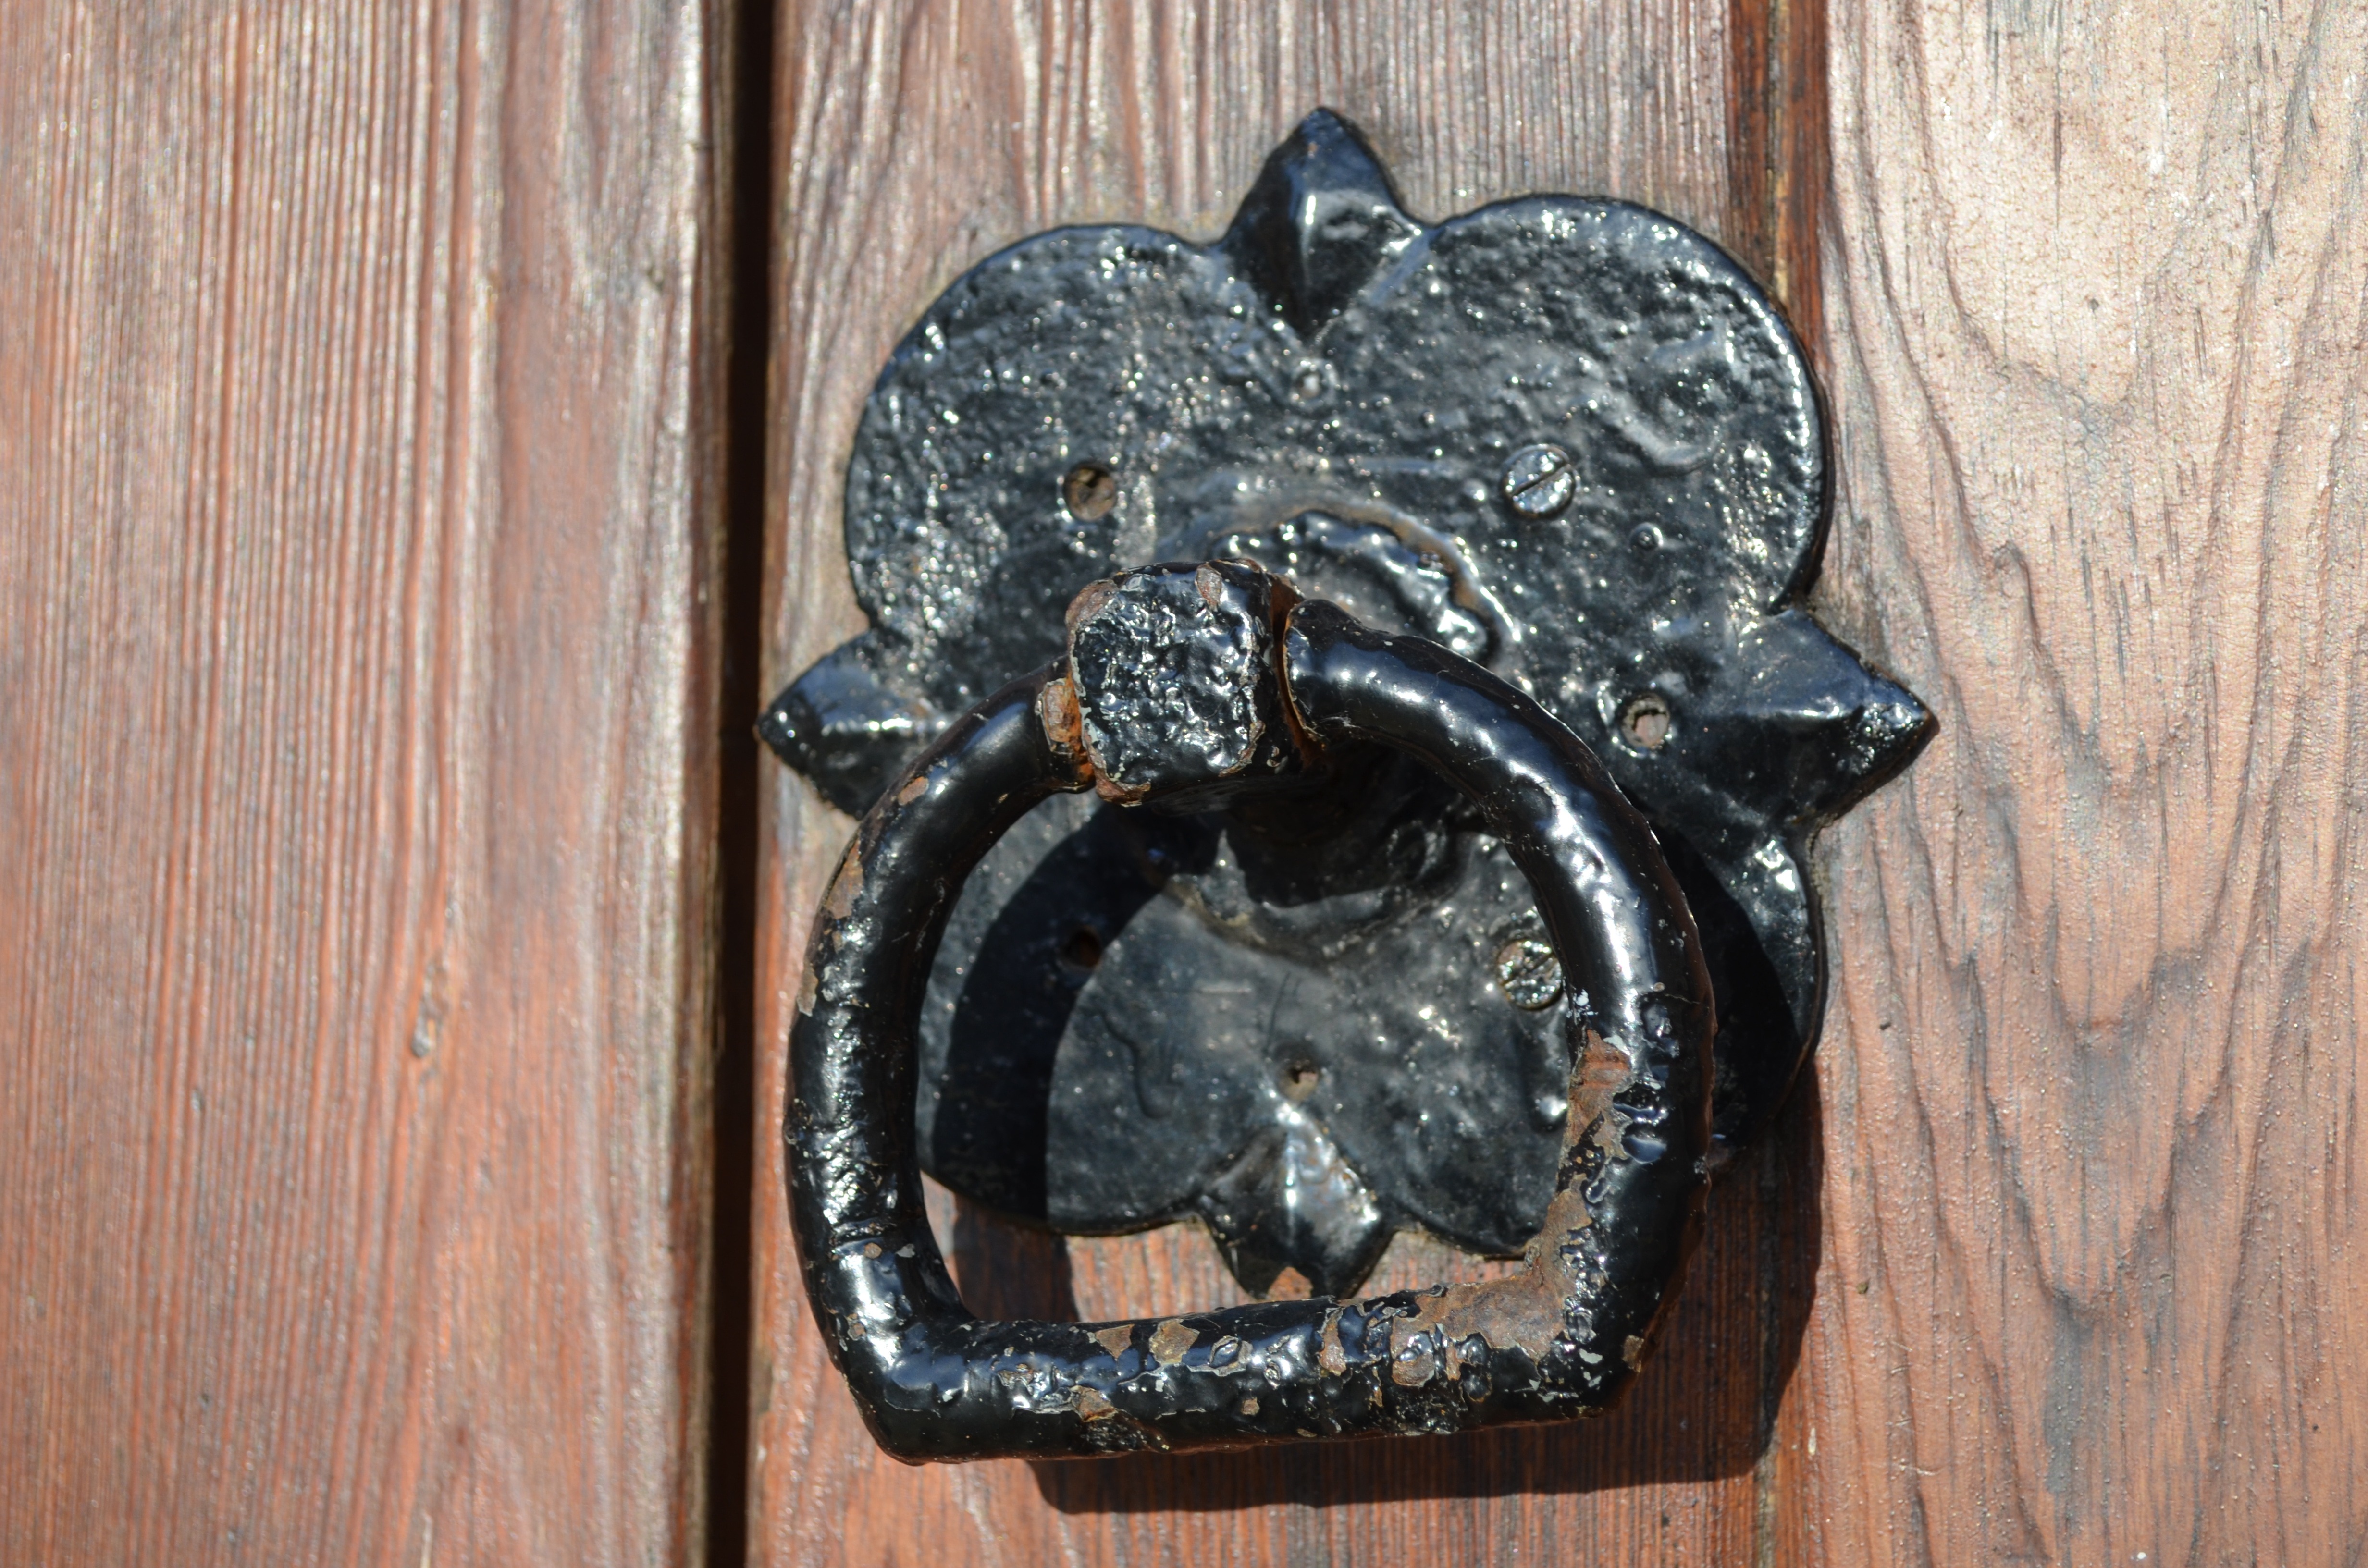
wood, old, macro, metal, brown, black, door, background, iron, organ, carving, knocker, fashion accessory